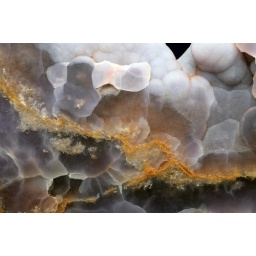
&amp;quot;Severe weather&amp;quot;.Towering and bulging clouds above and the mammillated belly of a tornado-spawning thunderstorm below...Across it runs the orange lightning bolt.